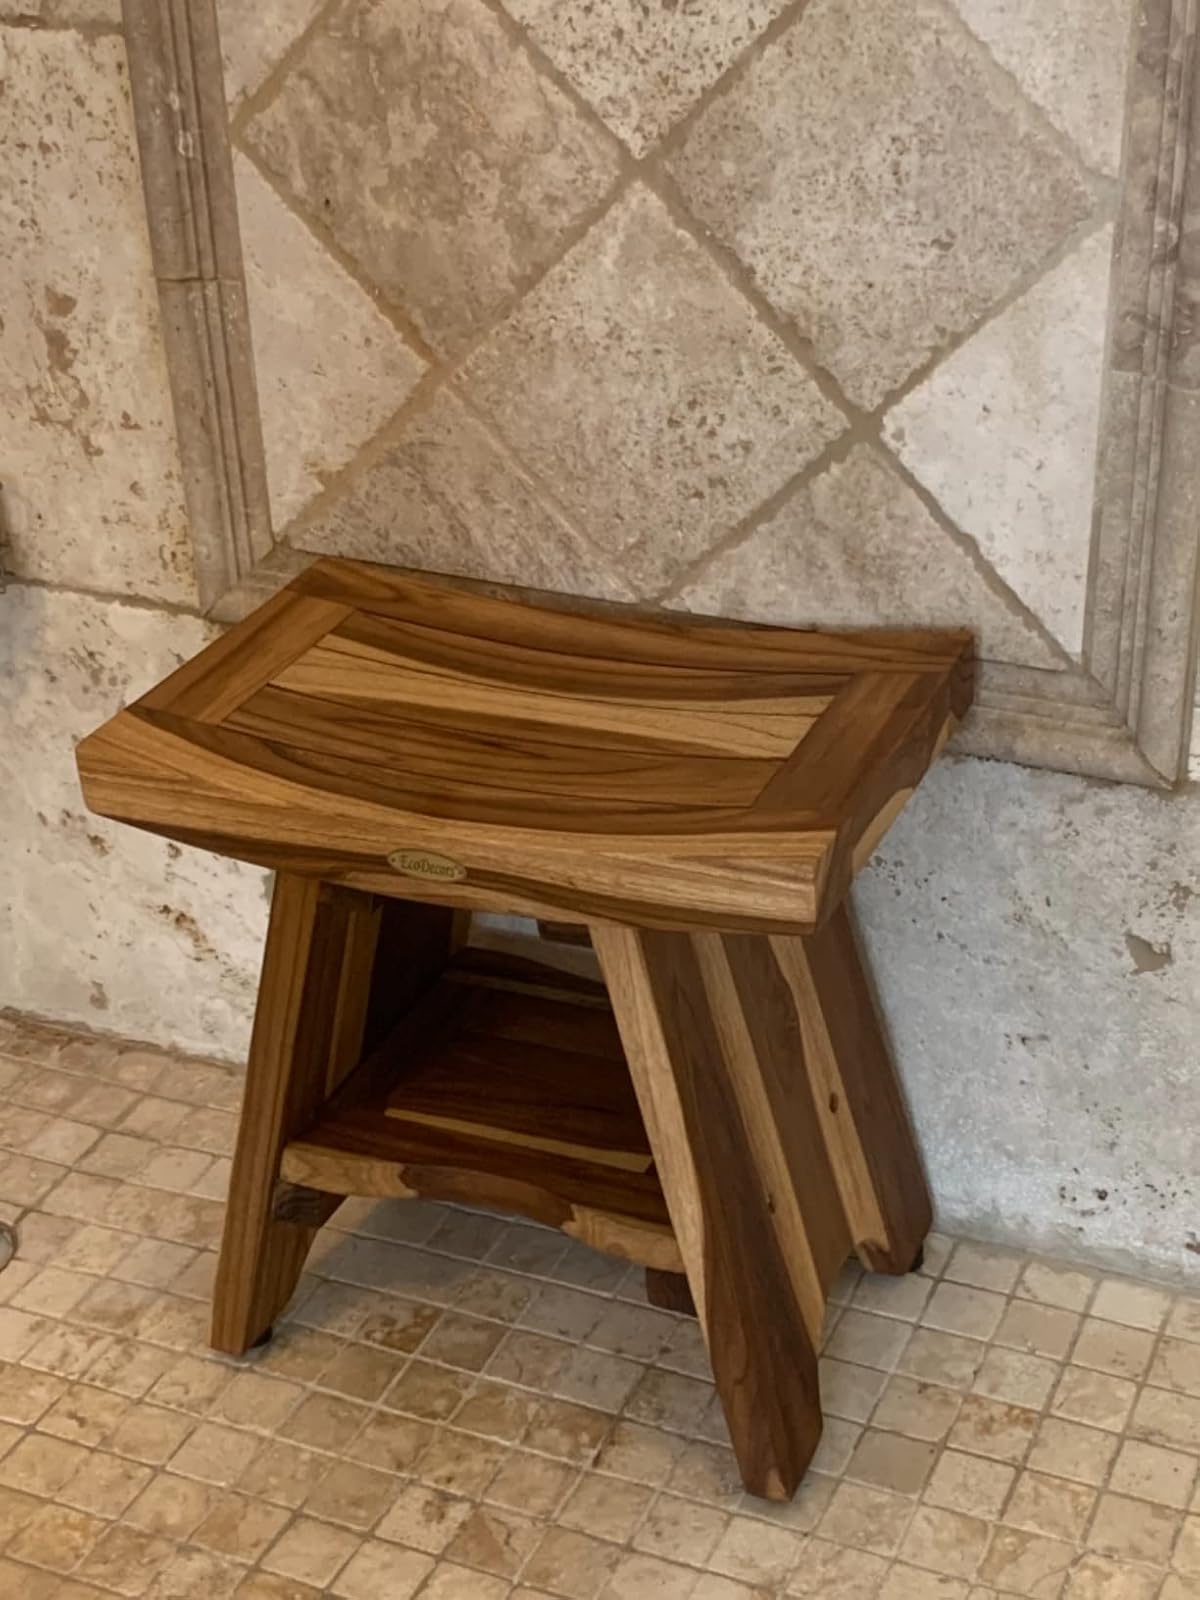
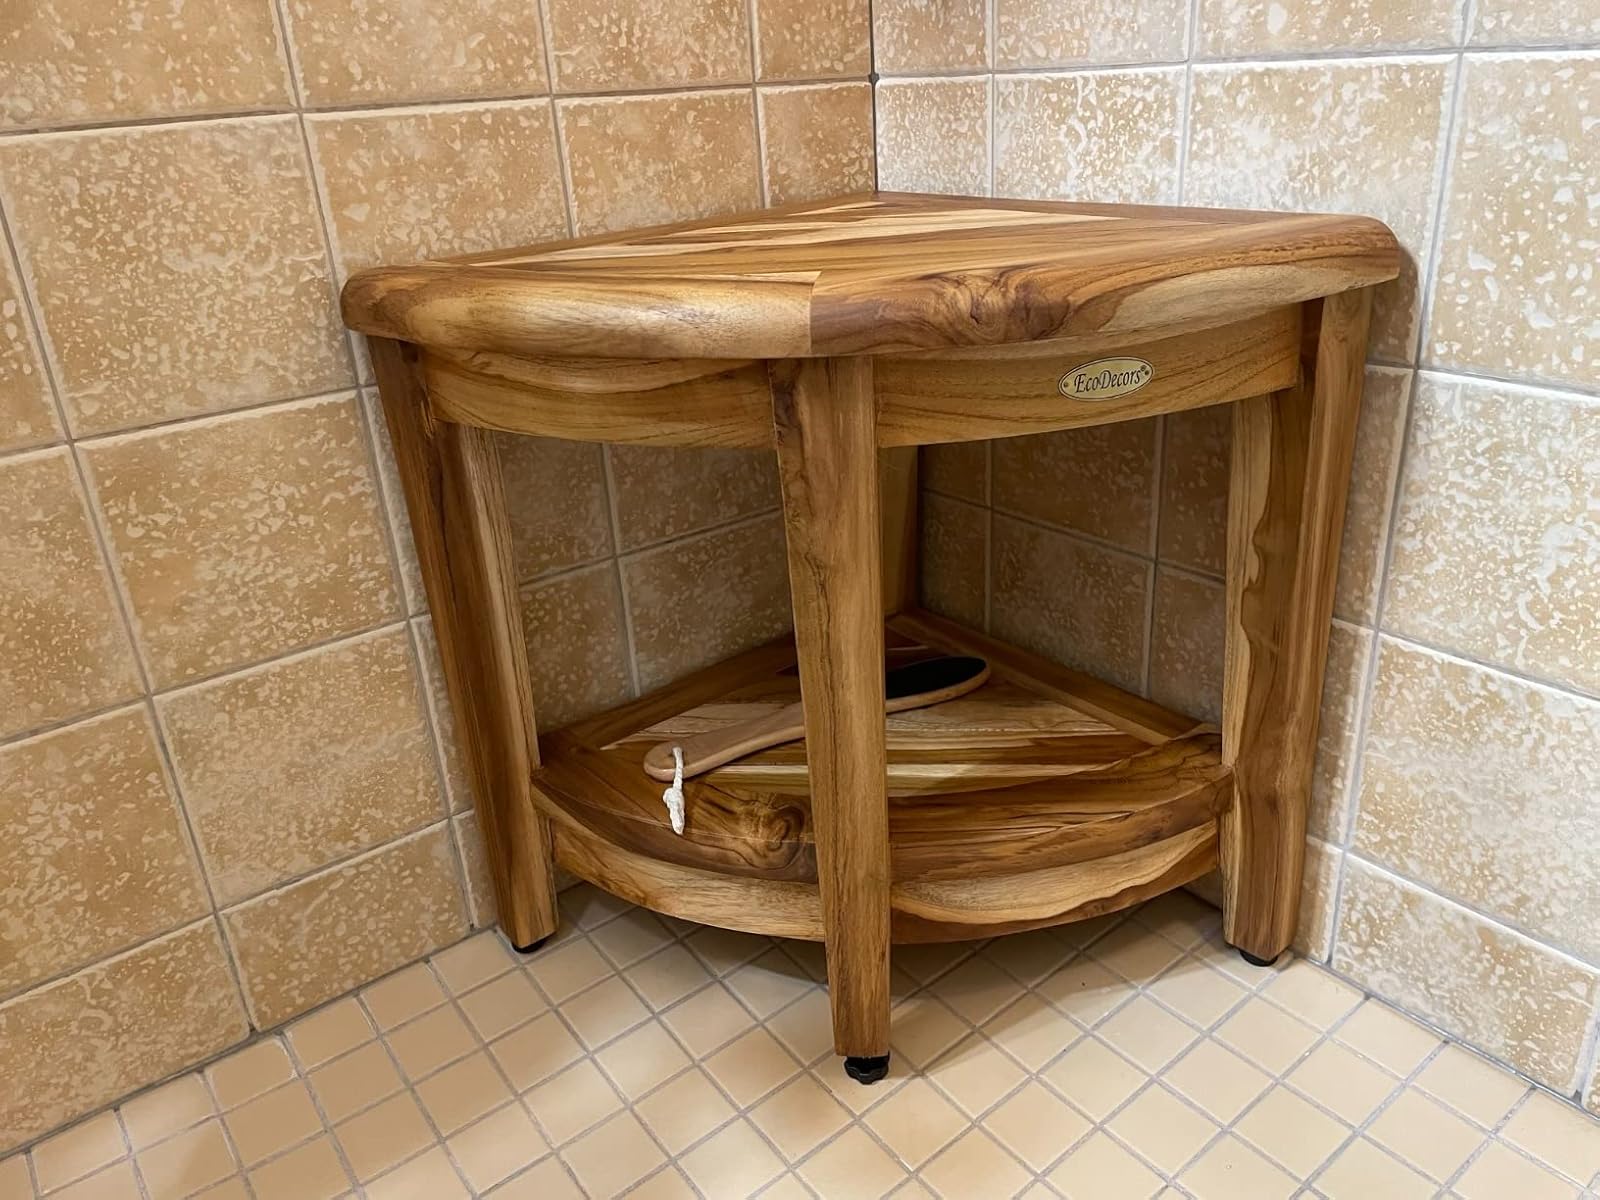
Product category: stool
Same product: no